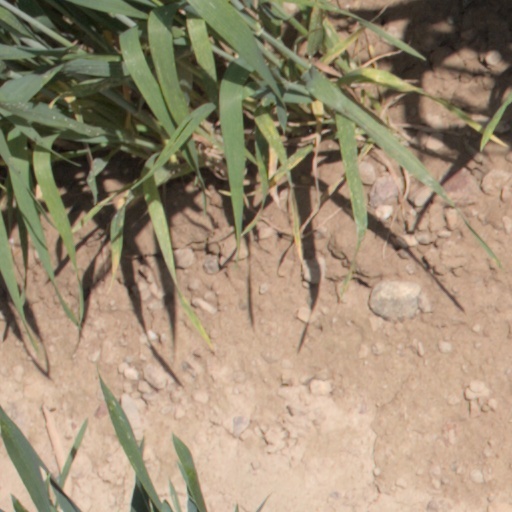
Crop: wheat